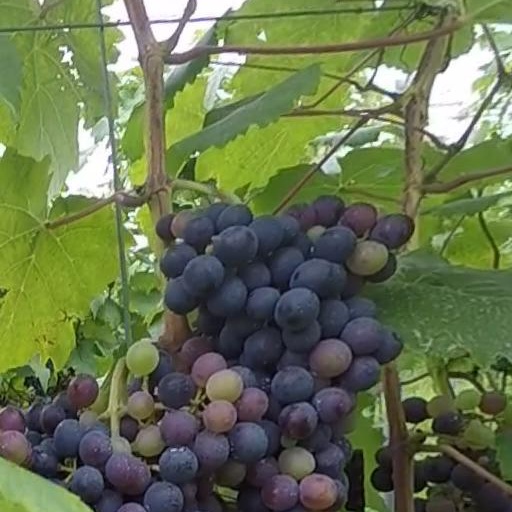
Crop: grape